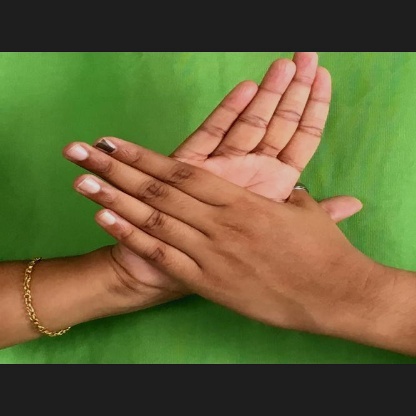
Mudra: Chakra